Joseph Nunzio Latino

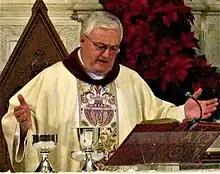
Bishop Latino celebrating Midnight Mass in 2008

Joseph Nunzio Latino (October 21, 1937 – May 28, 2021) was an American Catholic prelate who served as Bishop of Jackson from 2003 to 2013.